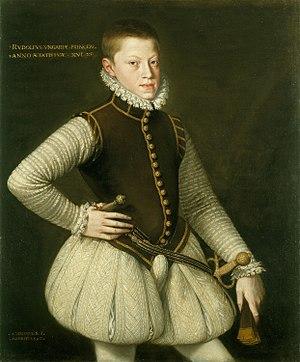
Irma Martin, née à Lyon le 3 septembre 1814 et morte à Mâcon le 19 mai 1876, est une artiste peintre française, spécialisée dans le portrait et les scènes de genre, qui a exposé au Salon de Paris de 1837 à 1850.
Rodolphe II est un prince de la maison de Habsbourg né le 18 juillet 1552 à Vienne et mort le 20 janvier 1612 à Prague. Il est empereur des Romains et roi de Bohême de 1576 à sa mort, et règne également en dehors de l'Empire sur le royaume de Hongrie et le royaume de Croatie.
Alonso Sánchez Coello, était un peintre espagnol.